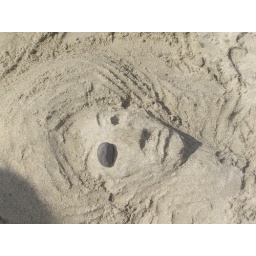
OR coast face in sand